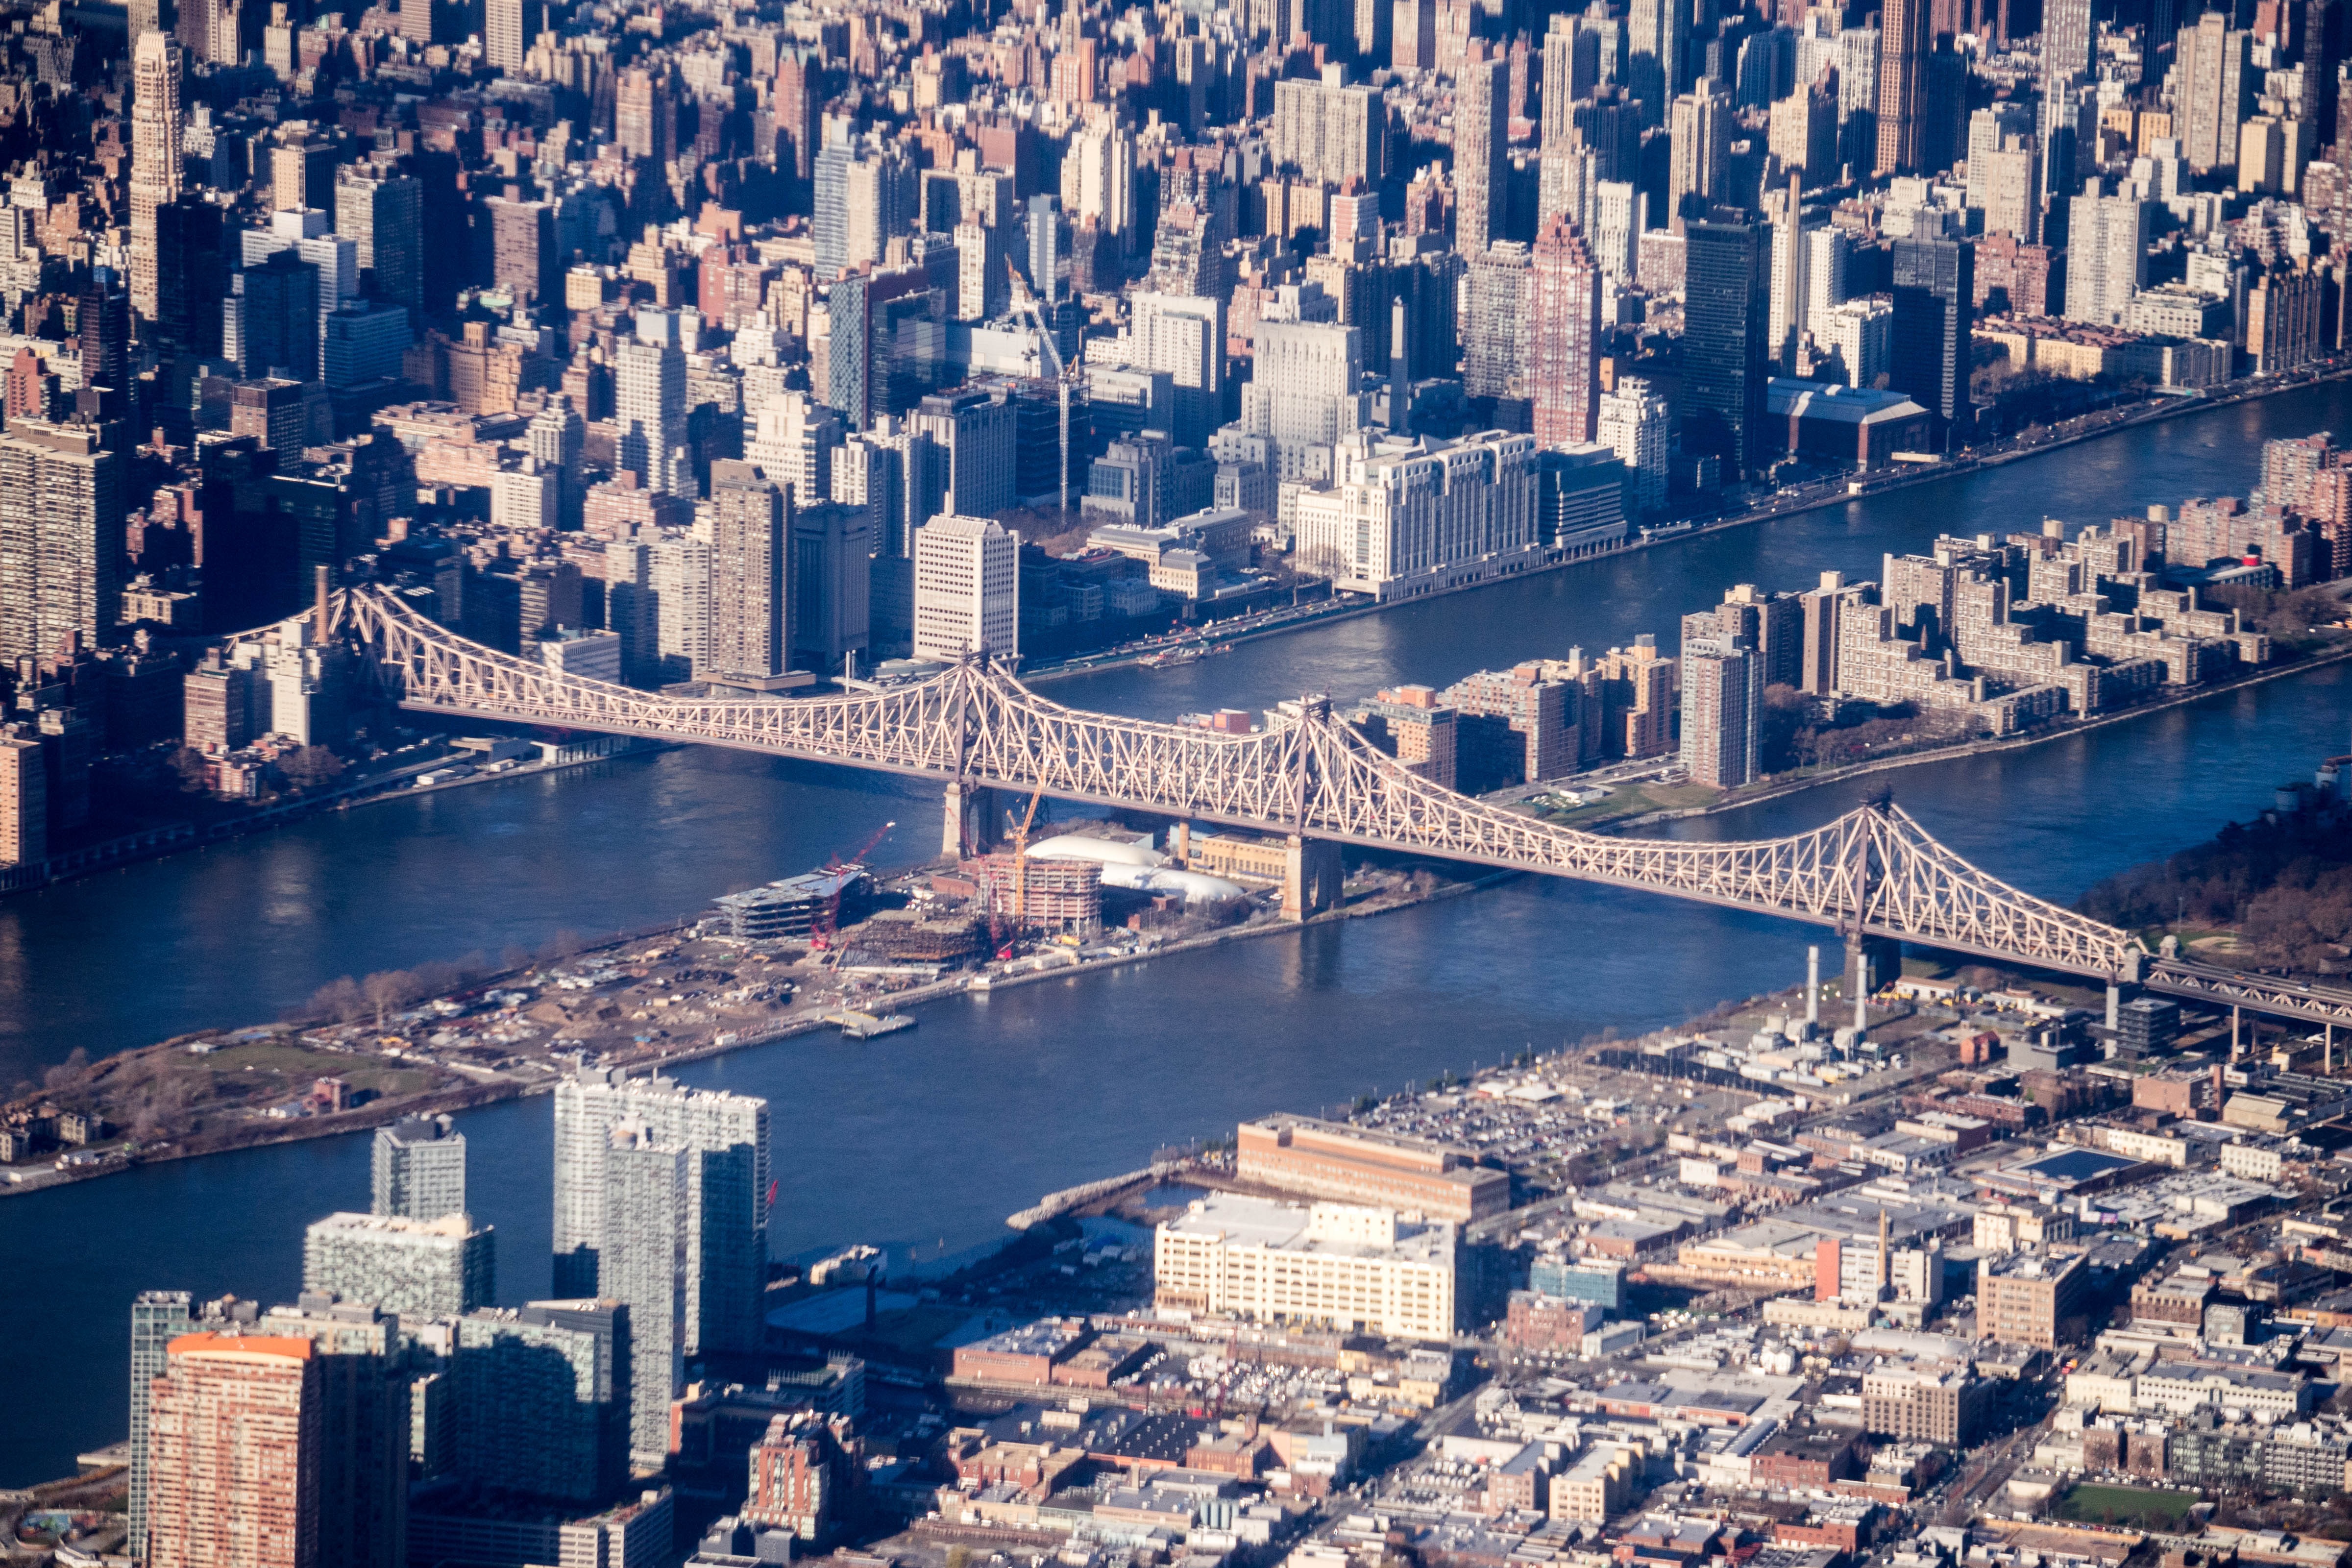
architecture, bridge, skyline, photography, building, city, skyscraper, urban, river, new york city, cityscape, downtown, reflection, landmark, metropolis, bird's eye view, aerial photography, urban area, geographical feature, human settlement, metropolitan area